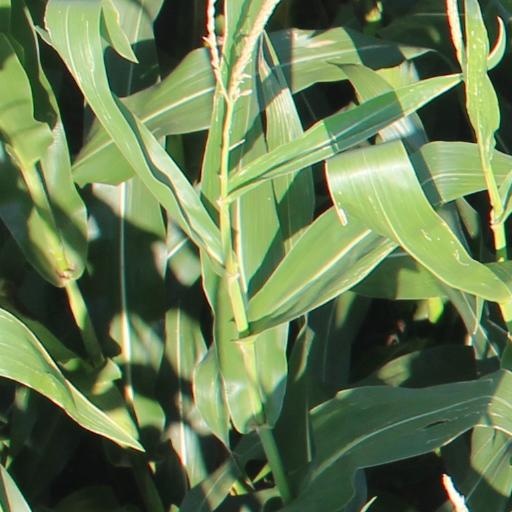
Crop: maize; corn